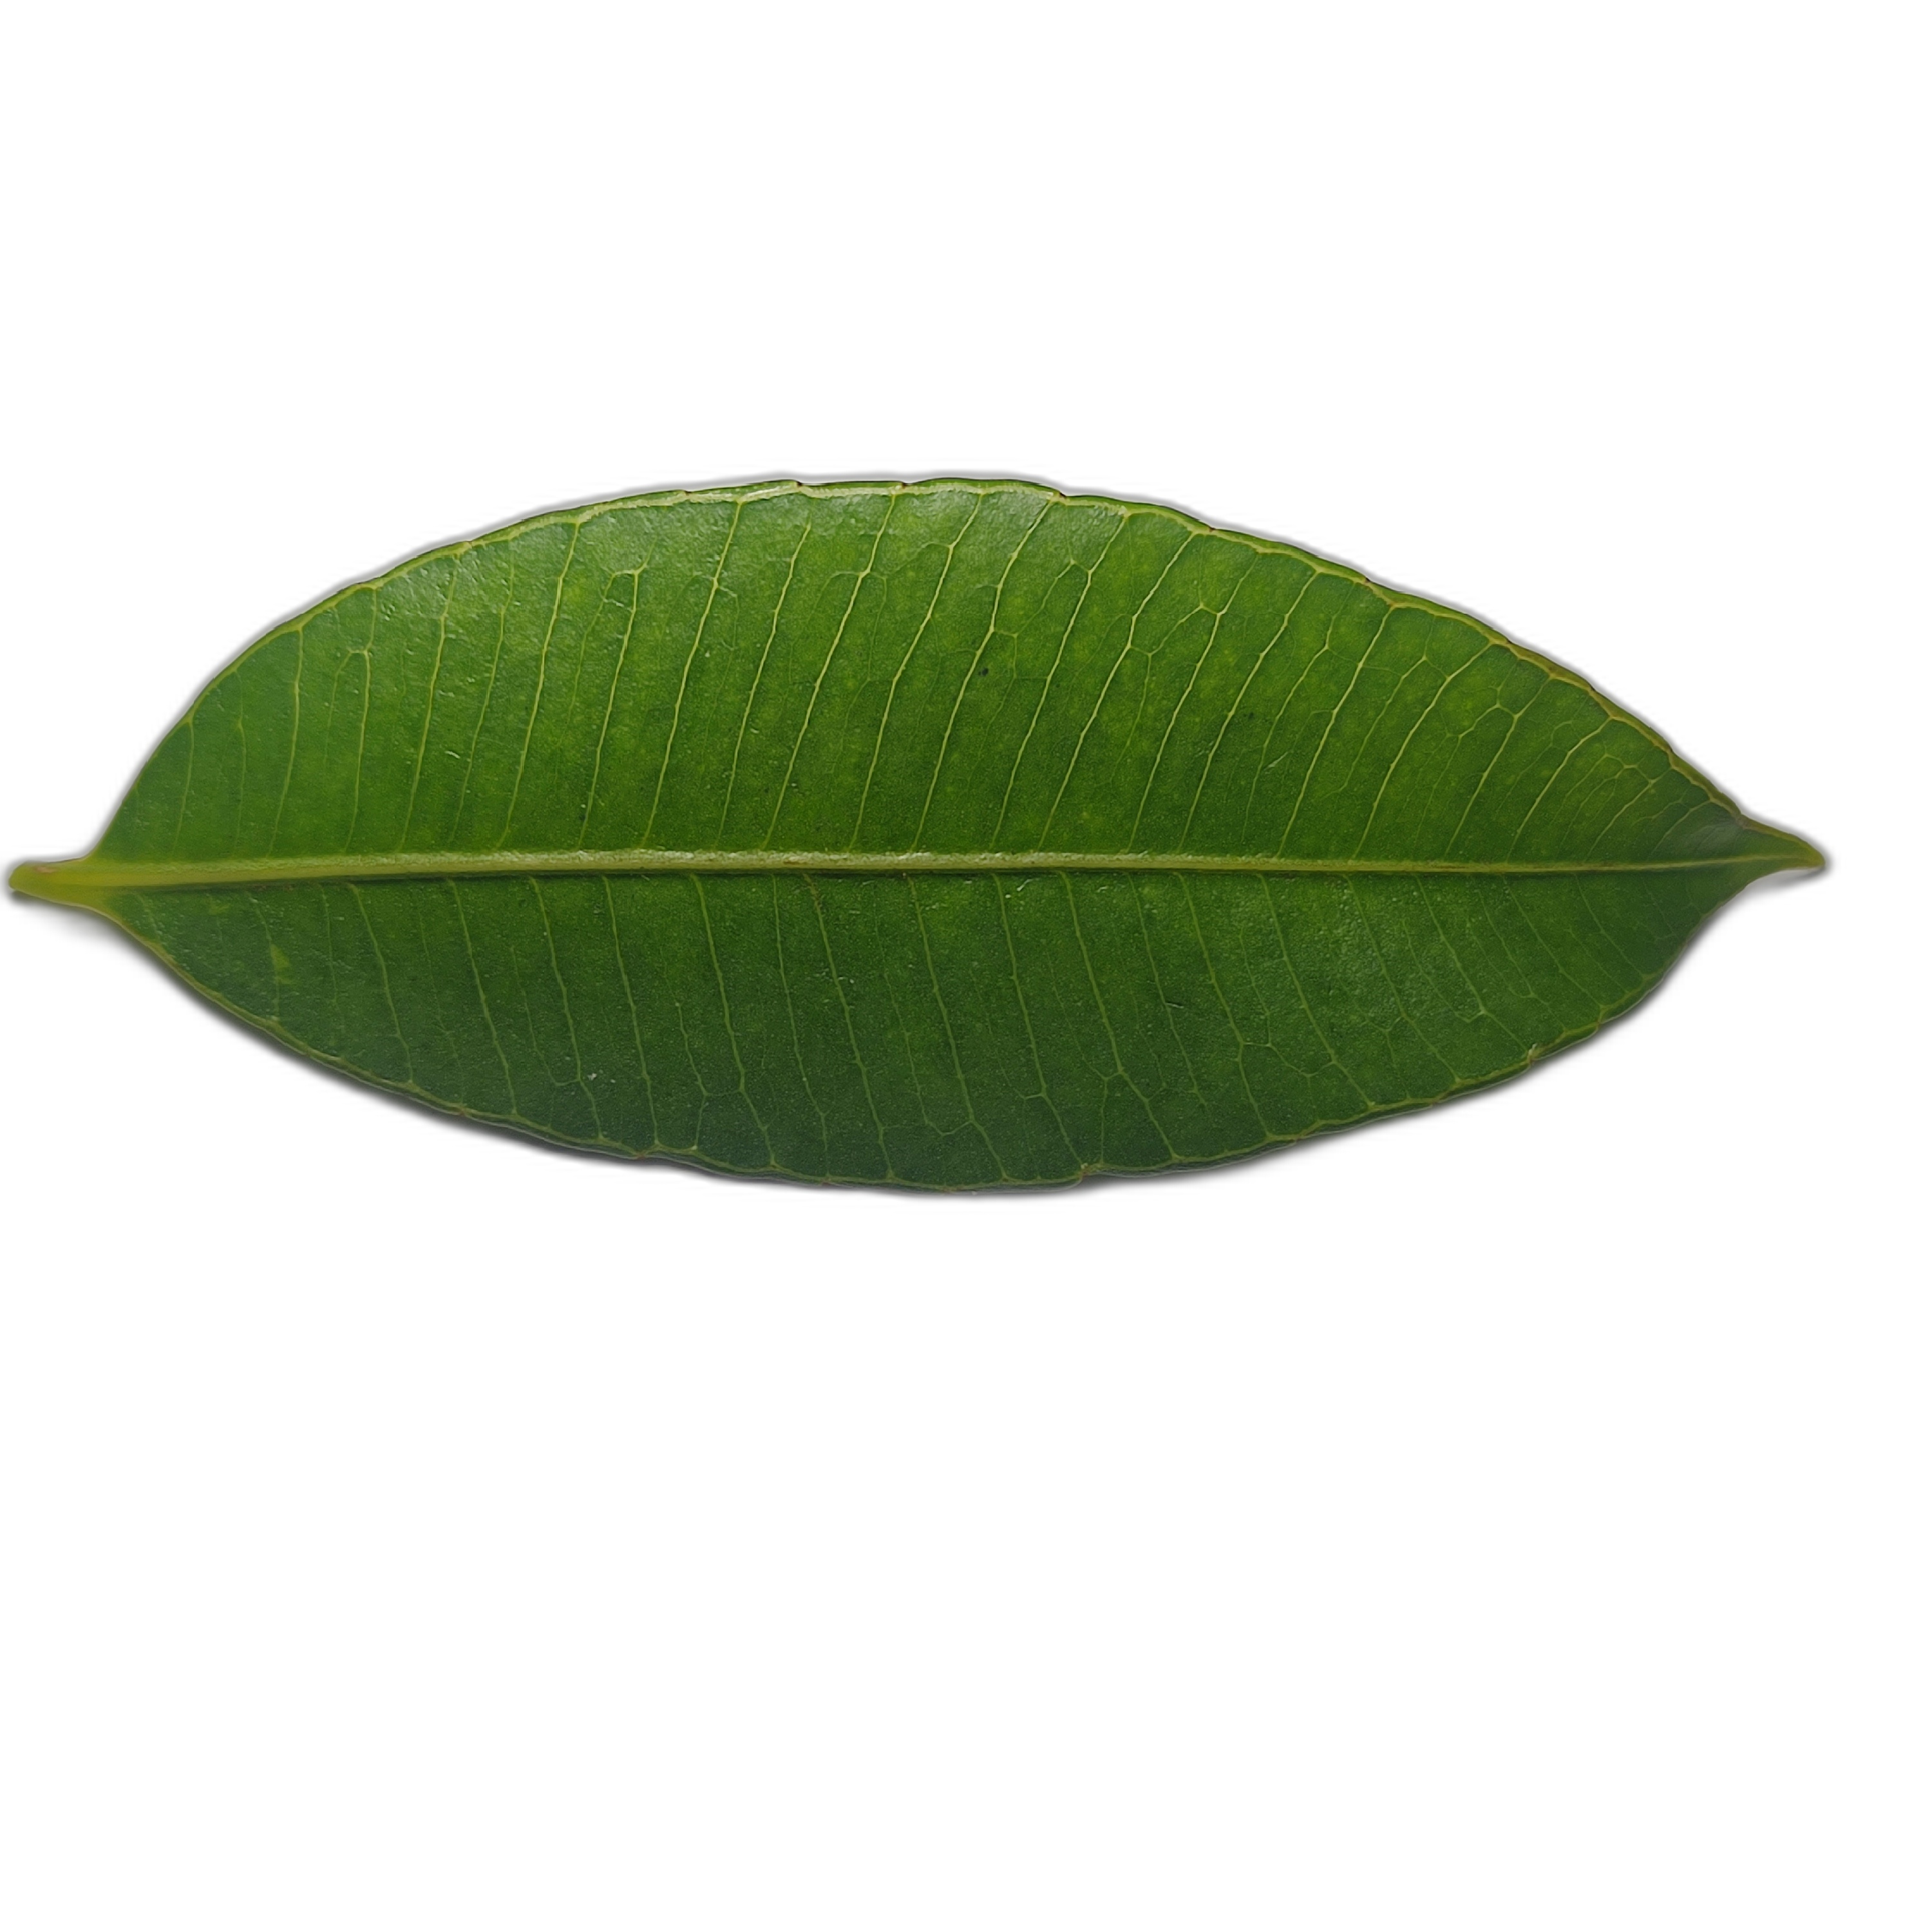
Label: healthy